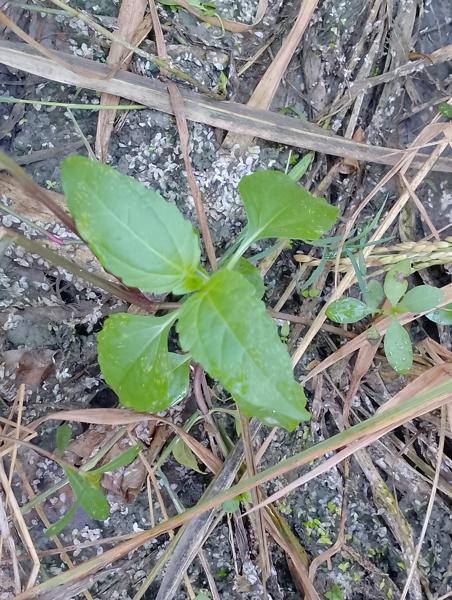
Weed species: Synedrella nodiflora